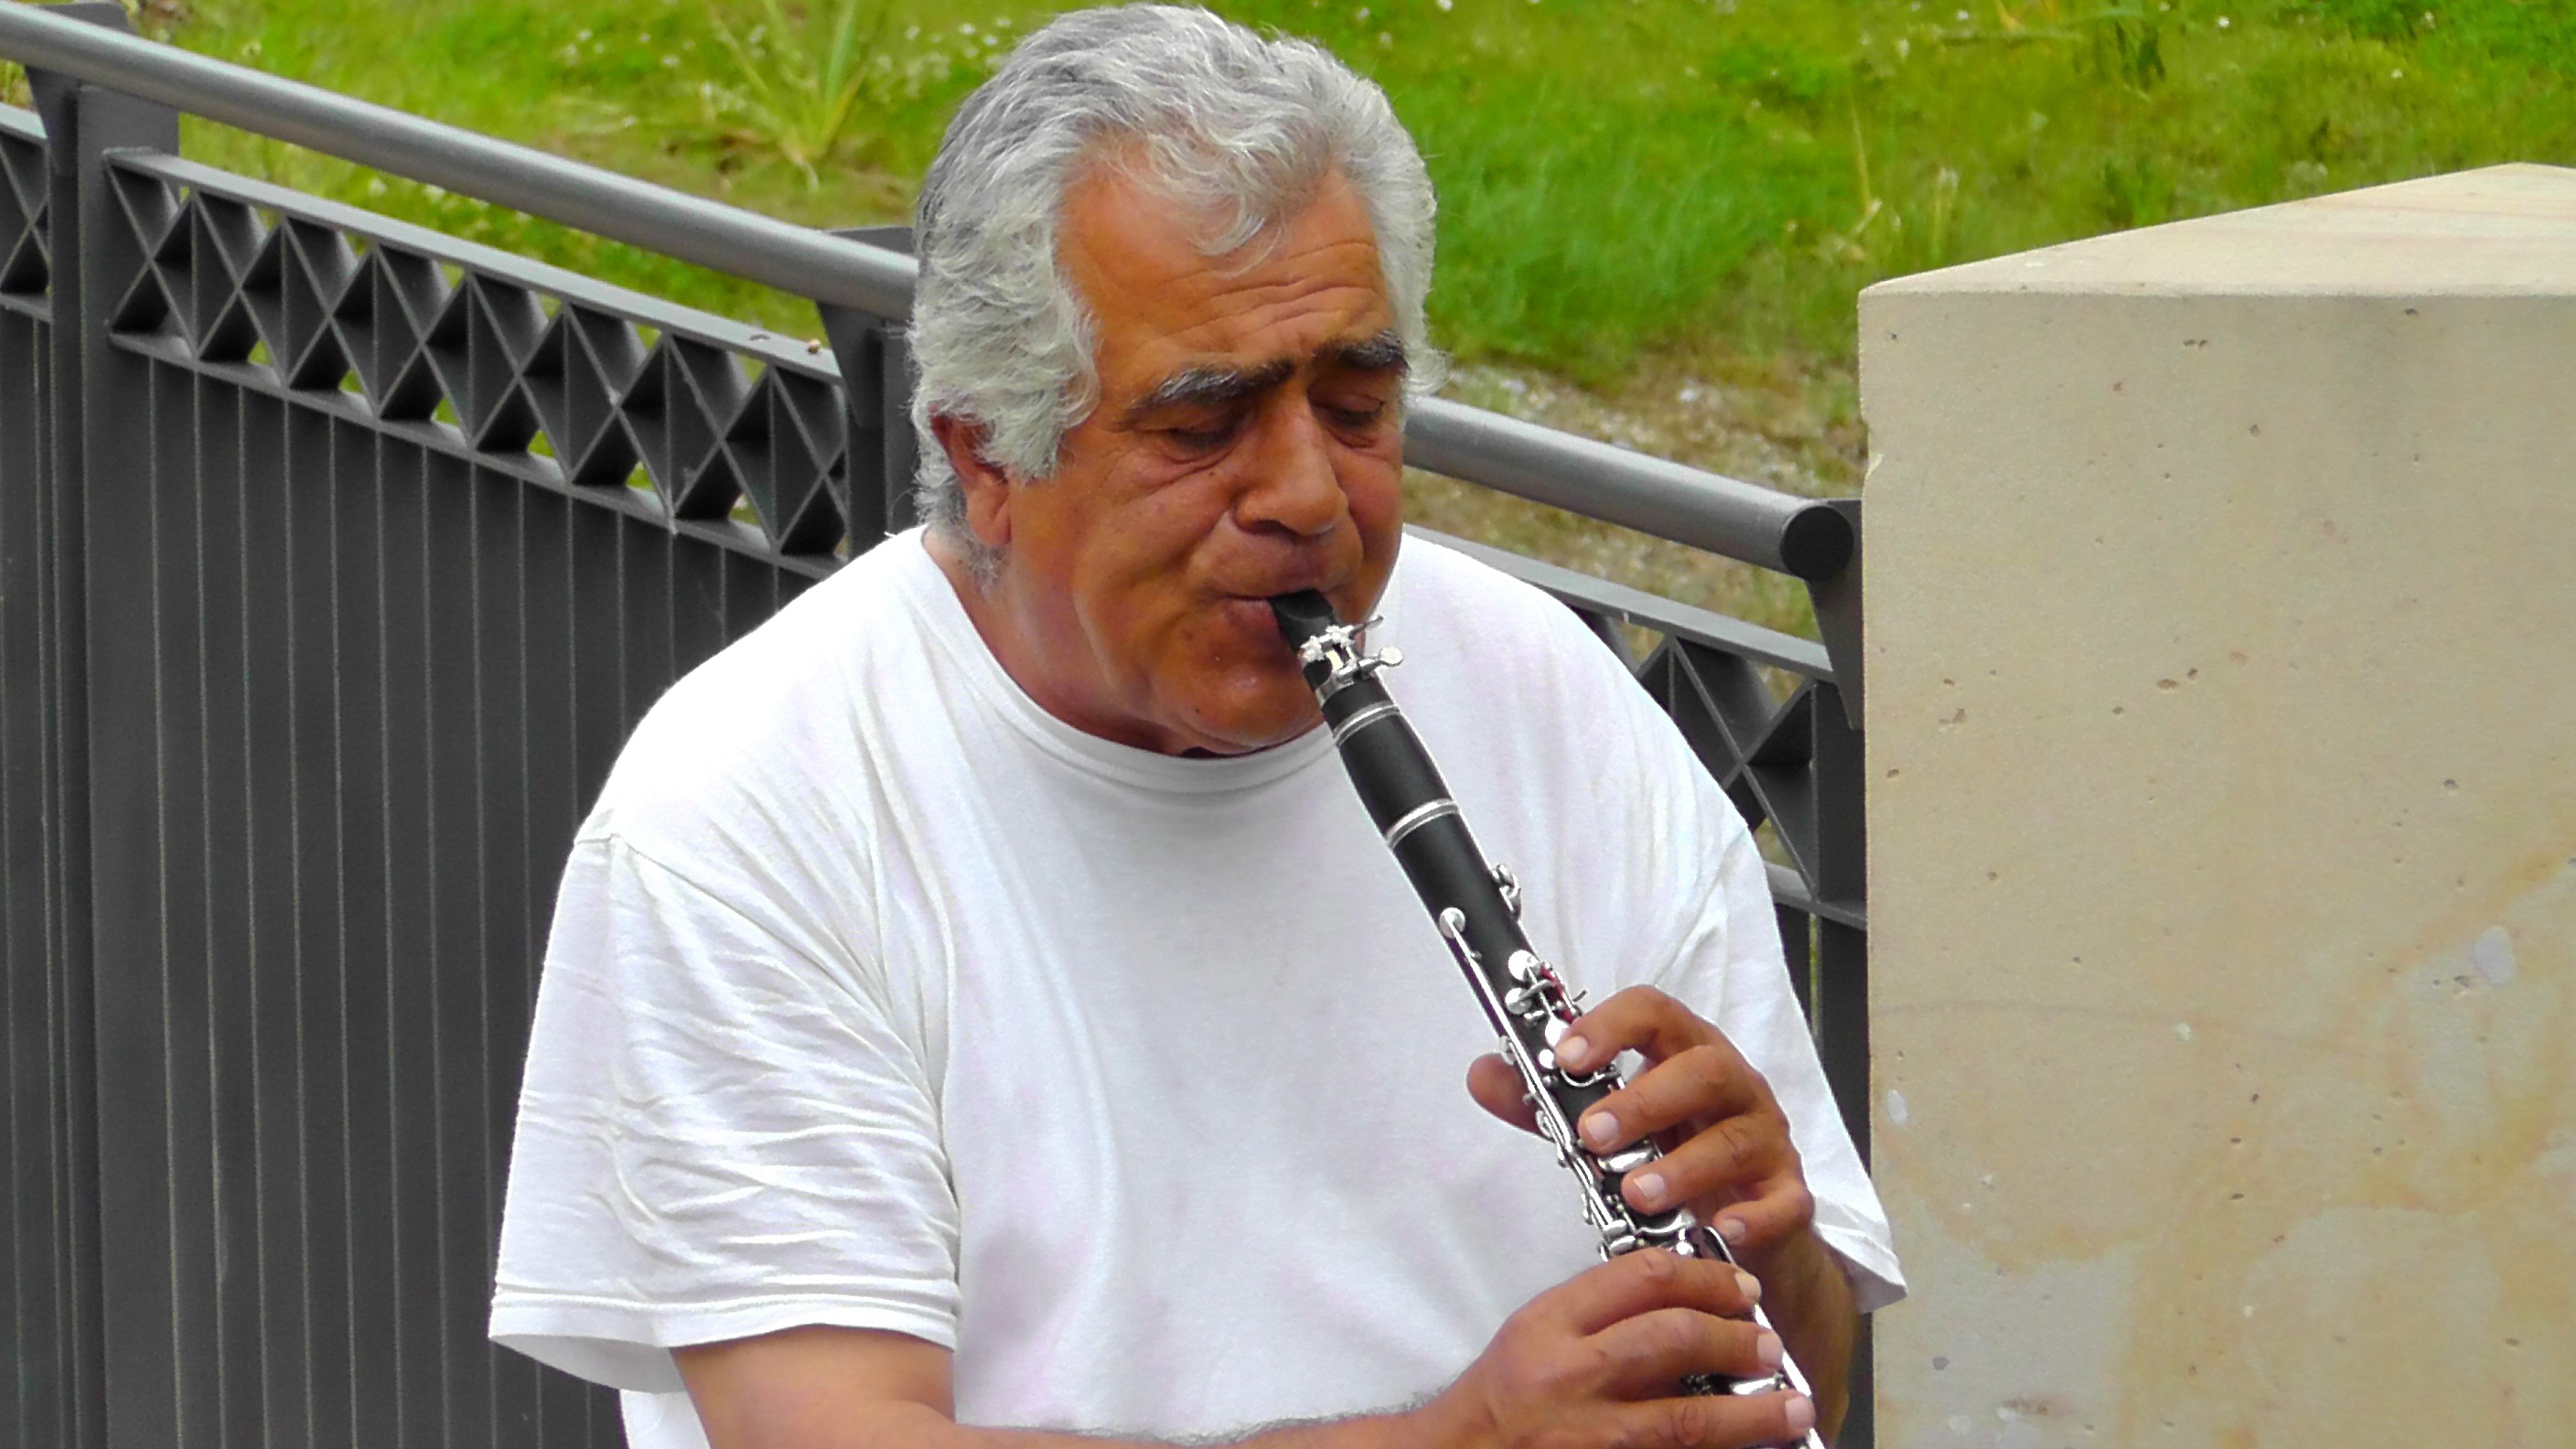
man, person, music, play, musician, compose, woodwind, sound, composition, melody, musical instruments, wind instrument, oboe, oboe player